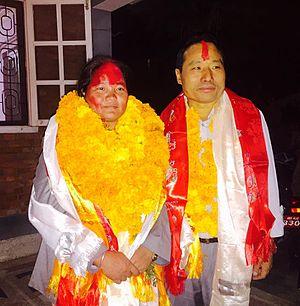
Onsari Gharti Magar est une femme politique népalaise, membre du Parti communiste unifié du Népal. Elle est la première femme Présidente du Parlement fédéral, élue à cette fonction à l'unanimité le 16 octobre 2015.